Palmyra Atoll

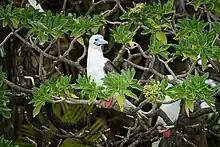
Wildlife at Palmyra

The atoll was visited by the in 1842 as part of the United States Exploring Expedition, led by Charles Wilkes. This marked the first visit to Palmyra by a scientific expedition. Various live samples of native plants and animals were collected. In his 23rd volume recording the findings of the USXX (United States Exploring Expedition of 1838–1842), Wilkes wrote of Palmyra, mentioning some unspecified inhabitants at that time: